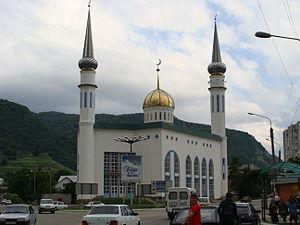
L'islam fait partie des religions traditionnelles du territoire actuel de la Fédération de Russie. Il est implanté dans certaines régions comme le Caucase du Nord depuis plus de 1300 ans.